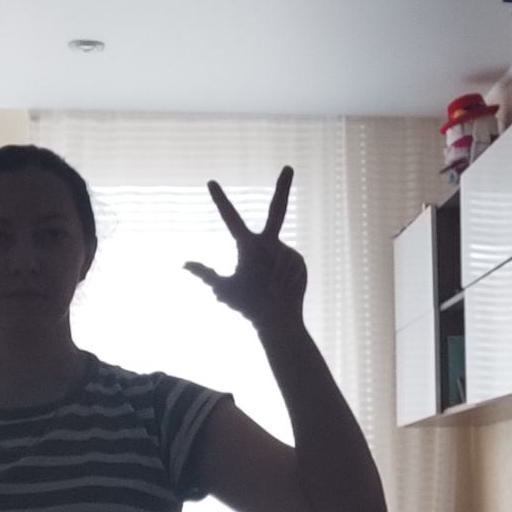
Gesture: three2